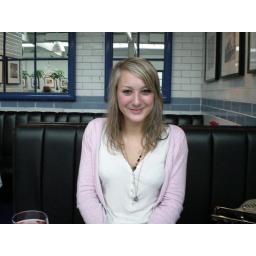
in blue plate cafe